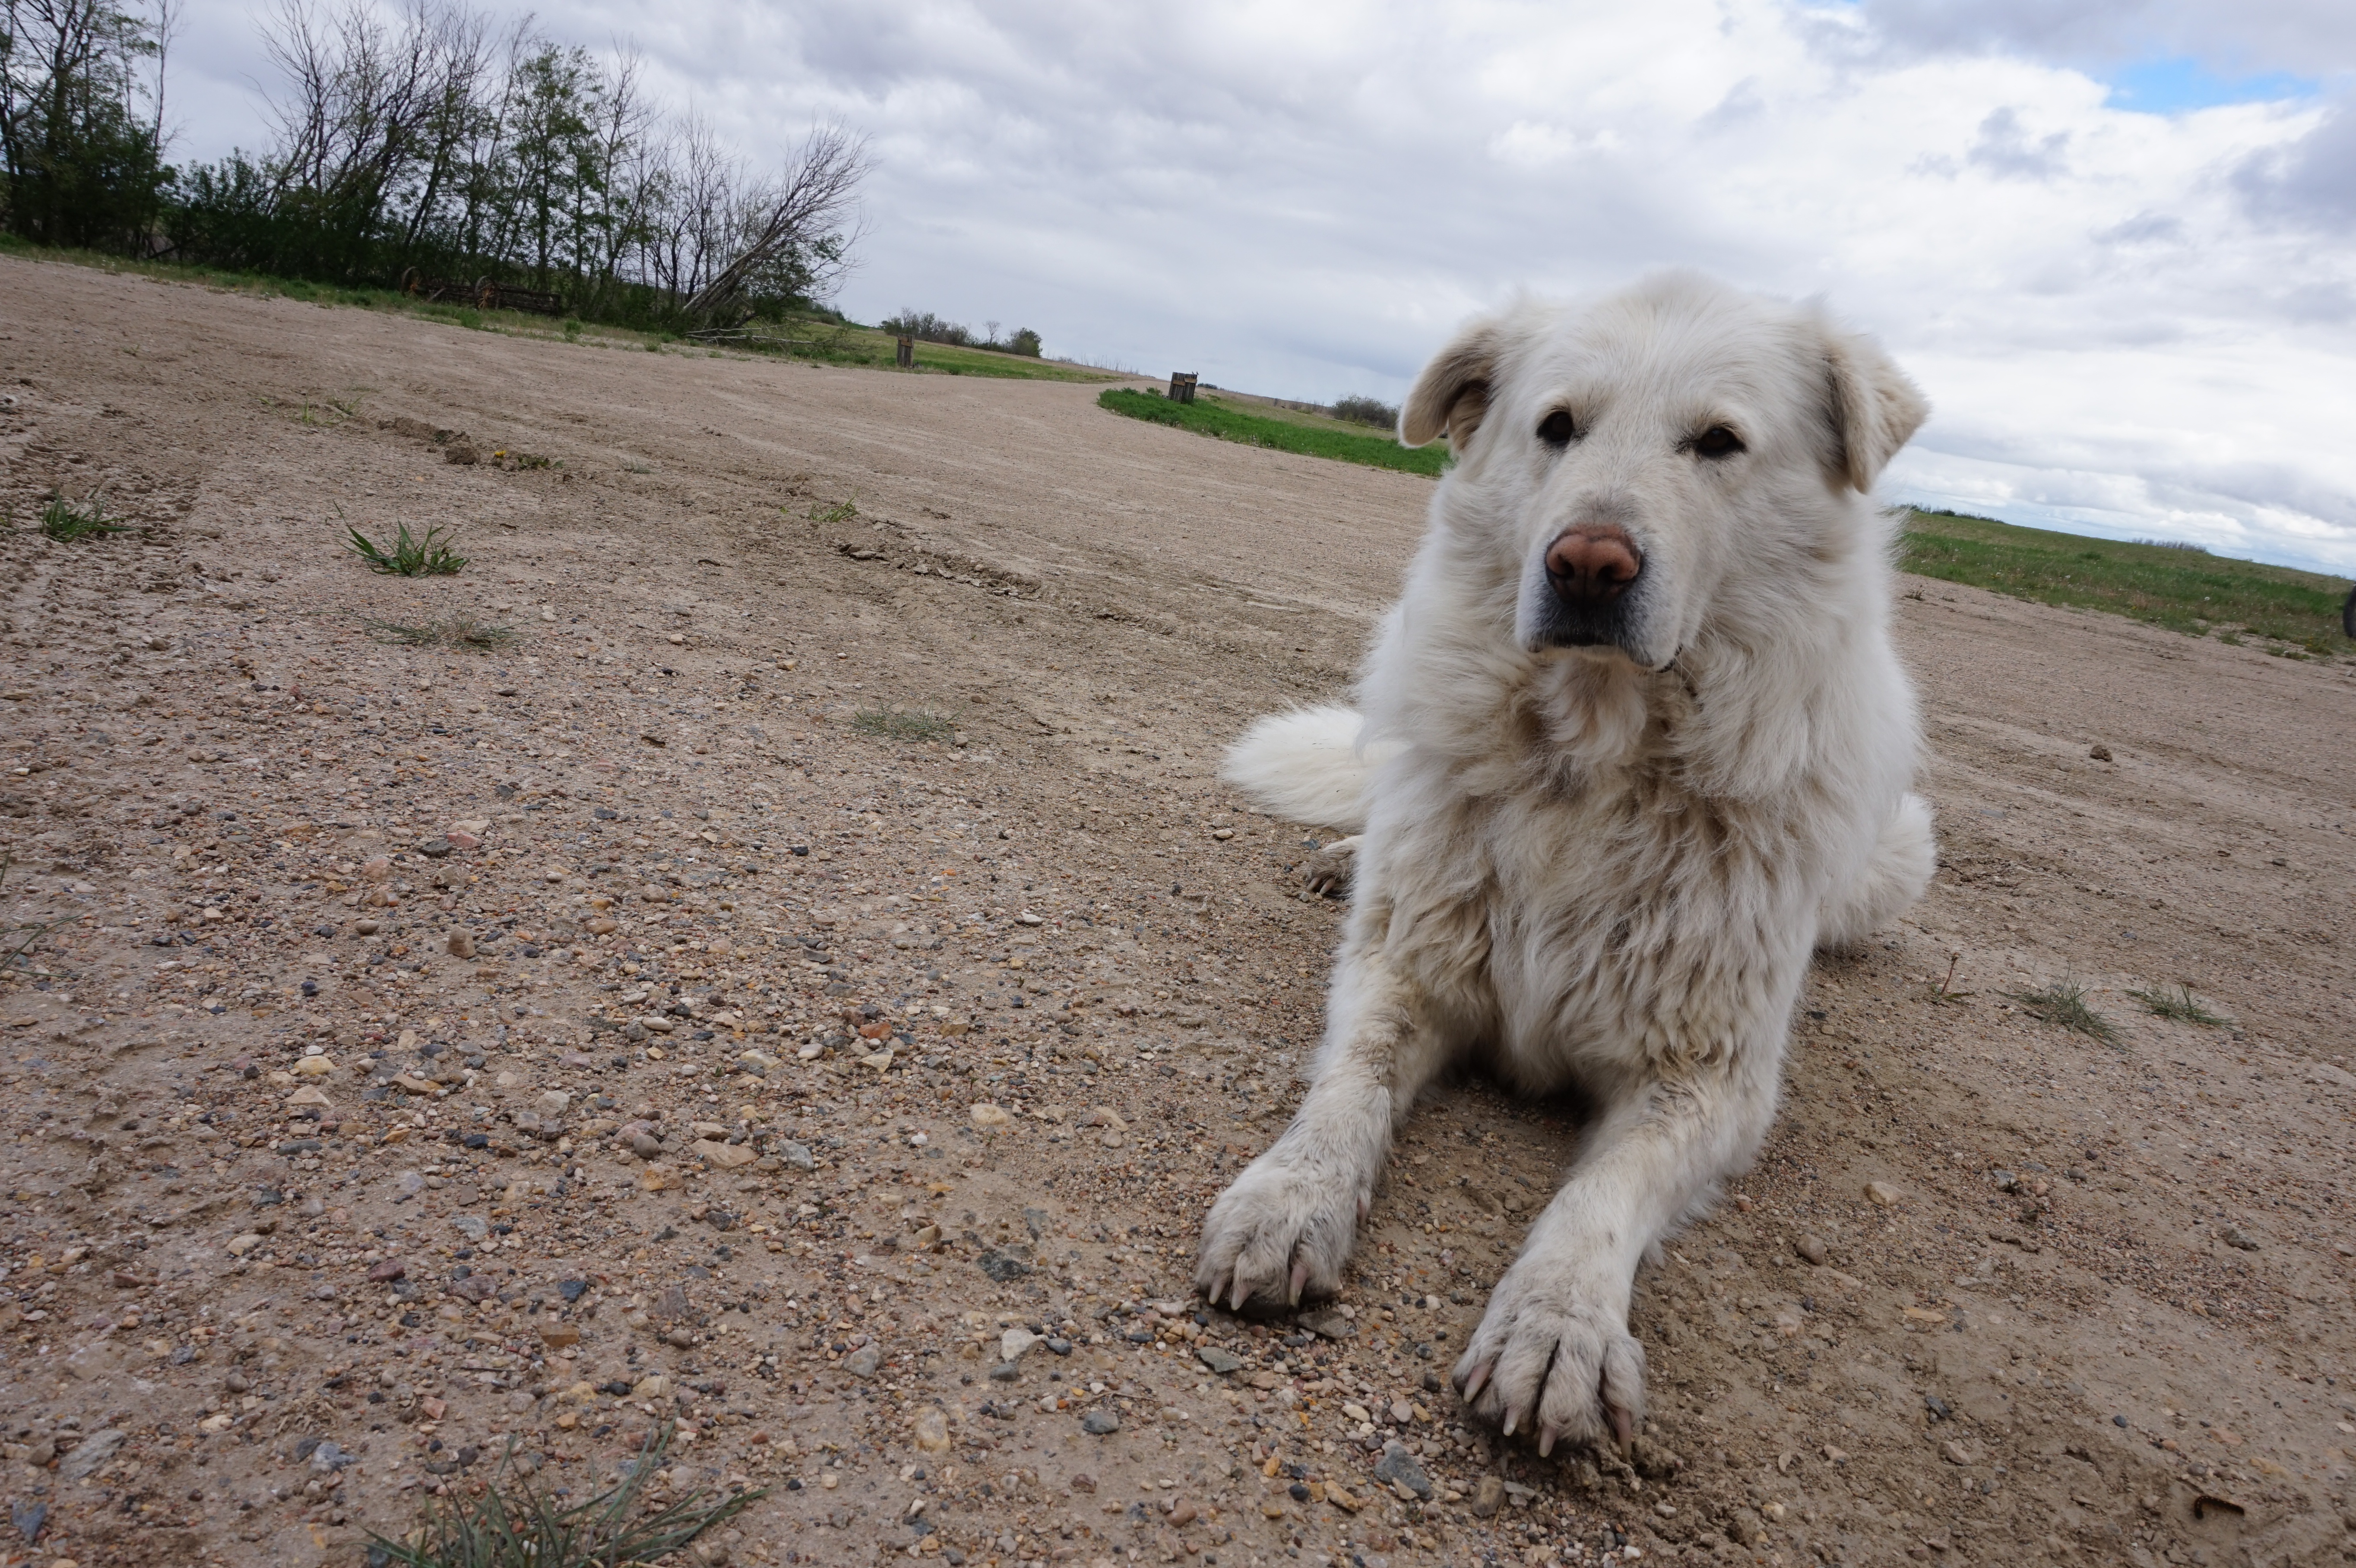
dog, mammal, vertebrate, dog like mammal, carnivoran, dog crossbreeds, irish wolfhound, great pyrenees, maremma sheepdog, slovak cuvac, romanian mioritic shepherd dog